Barksdale Air Force Base

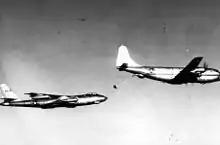
Boeing B-47A Stratojet AF Serial No. 49-1902 refueled by Boeing KC-97

The 301st Bombardment Wing joined the 91st SRW at Barksdale on 7 November 1949, being transferred from Smoky Hill AFB, Kansas, where it was reactivated the year before. Both wings operated a joint integrated headquarters although each wing continued tactical operations independently.